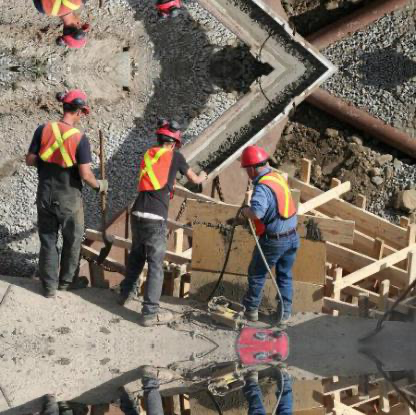
Objects in the image:
label: helmet
label: helmet
label: helmet
label: helmet
label: helmet